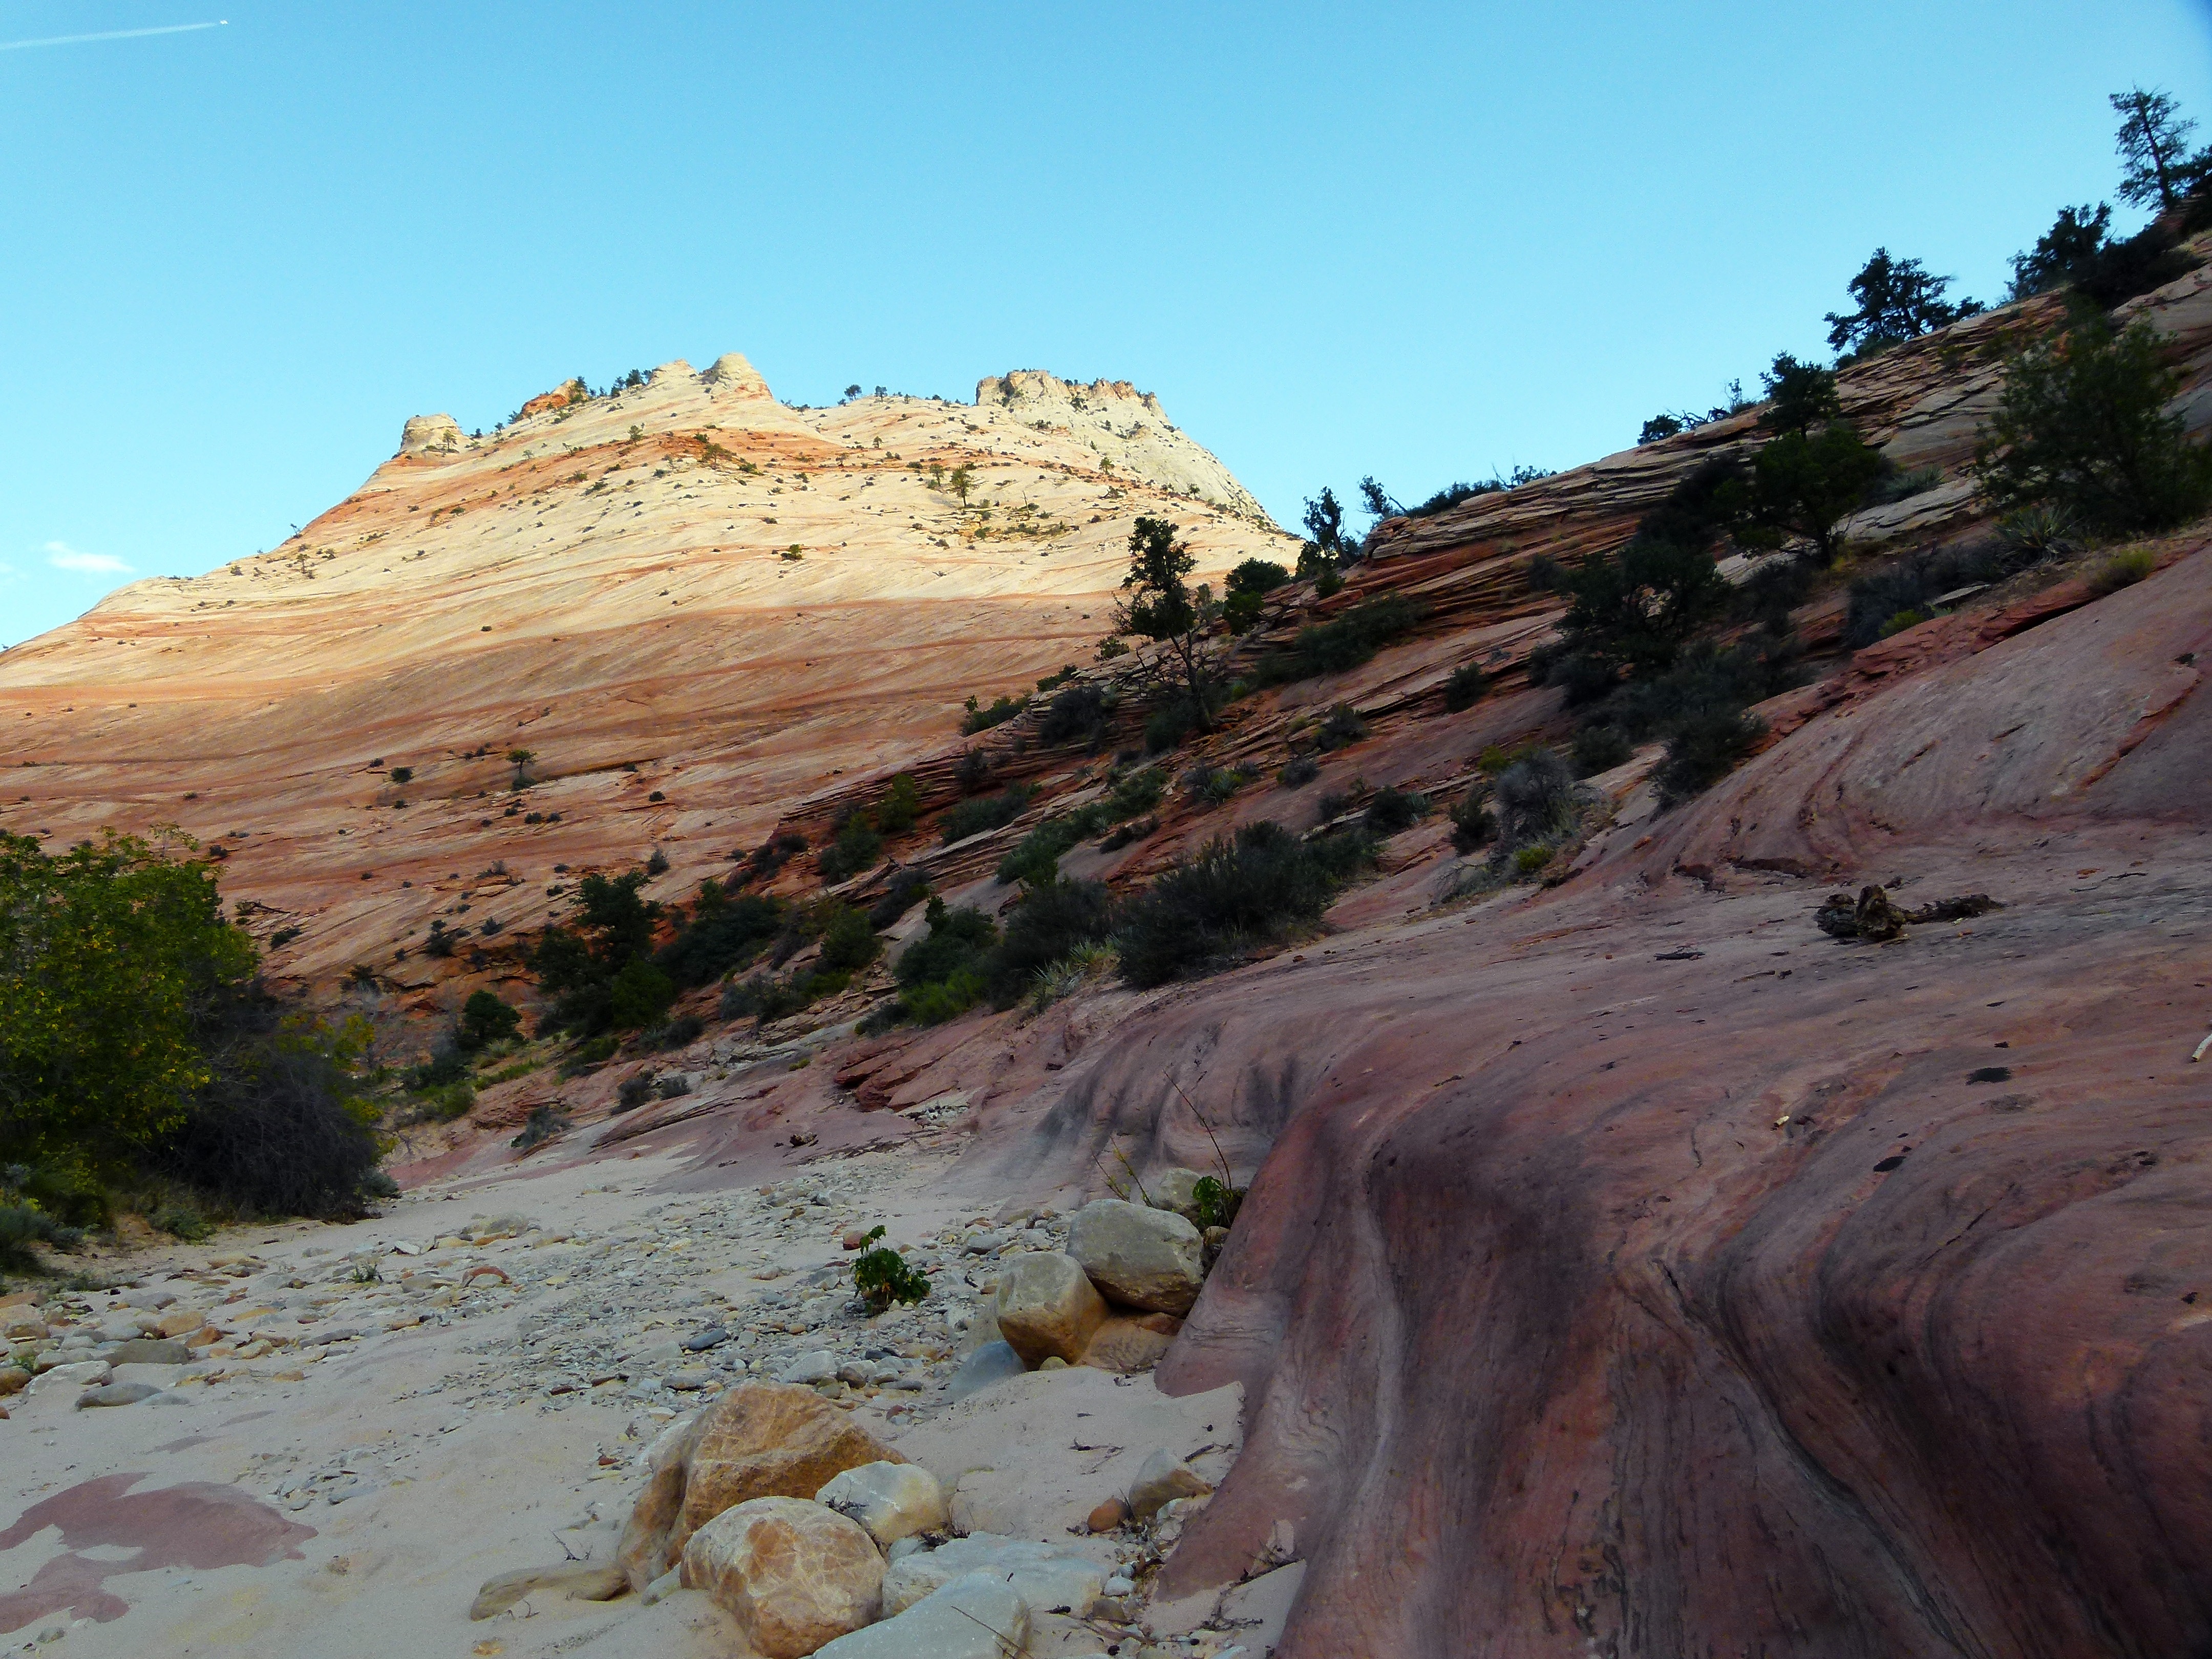
landscape, sea, coast, sand, rock, wilderness, walking, mountain, trail, desert, sandstone, valley, vacation, travel, formation, cliff, scenic, natural, usa, america, canyon, terrain, national park, river bed, geology, utah, badlands, plateau, zion, wadi, landform, south west, natural environment, geographical feature, mountainous landforms